Michigan Central Station

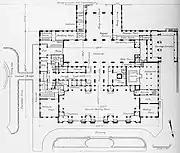
Floor plan

Amtrak assumed operation of the nation's passenger rail service in 1971, reopening the main waiting room and entrance in 1975. It started a $1.25 million renovation project in 1978. Six years later, the building was sold for a transportation center project that never materialized. On January 6, 1988, the last Amtrak train pulled away from the station after owners decided to close the facility. Amtrak service continued at a platform on Rose Street near the former station building until the new Detroit station opened several miles away in New Center in 1994. In July 1992, the Detroit Master Plan of Policies for the southwest sector's urban design identified the station as an attractive or interesting feature to be recognized, enhanced and promoted.